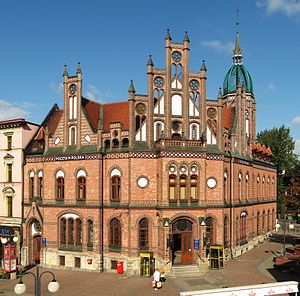
Chorzów
Chorzów er en by i Øvre Schlesien i Polen. Den ligger i det voivodskabet śląskie, og er del af det øvreschlesiske industriområde.